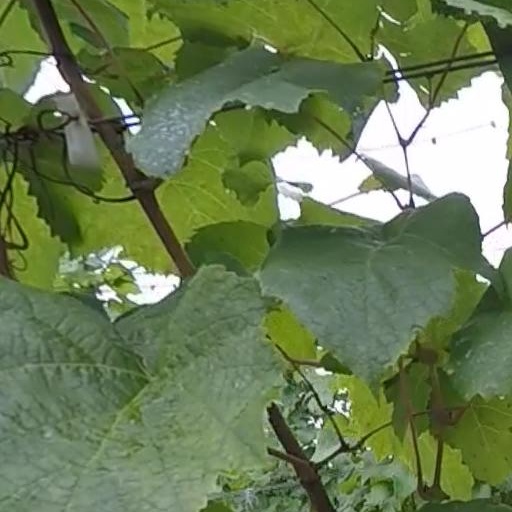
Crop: grape